Ek Din 24 Ghante

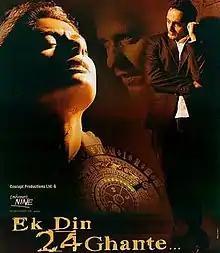

Ek Din 24 Ghante (English: "One Day 24 Hours") is a 2003 Indian Hindi-language thriller film directed and written by Anant Balani and starring Rahul Bose and Nandita Das. The film premiered on 7 November 2003. Director Anant Balani died before the film was released on 29 August 2003. The film is an unauthorised adaptation of the 1998 German film "Run Lola Run".